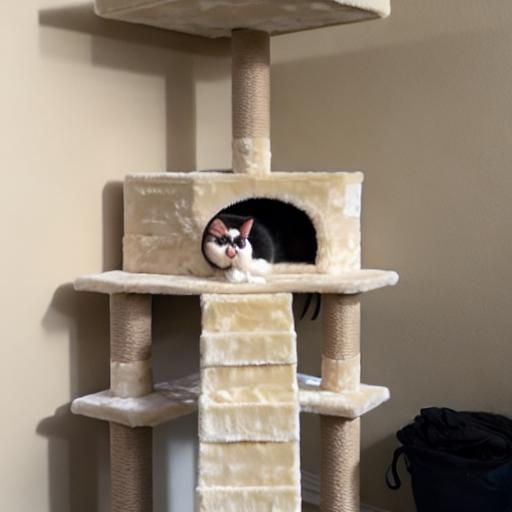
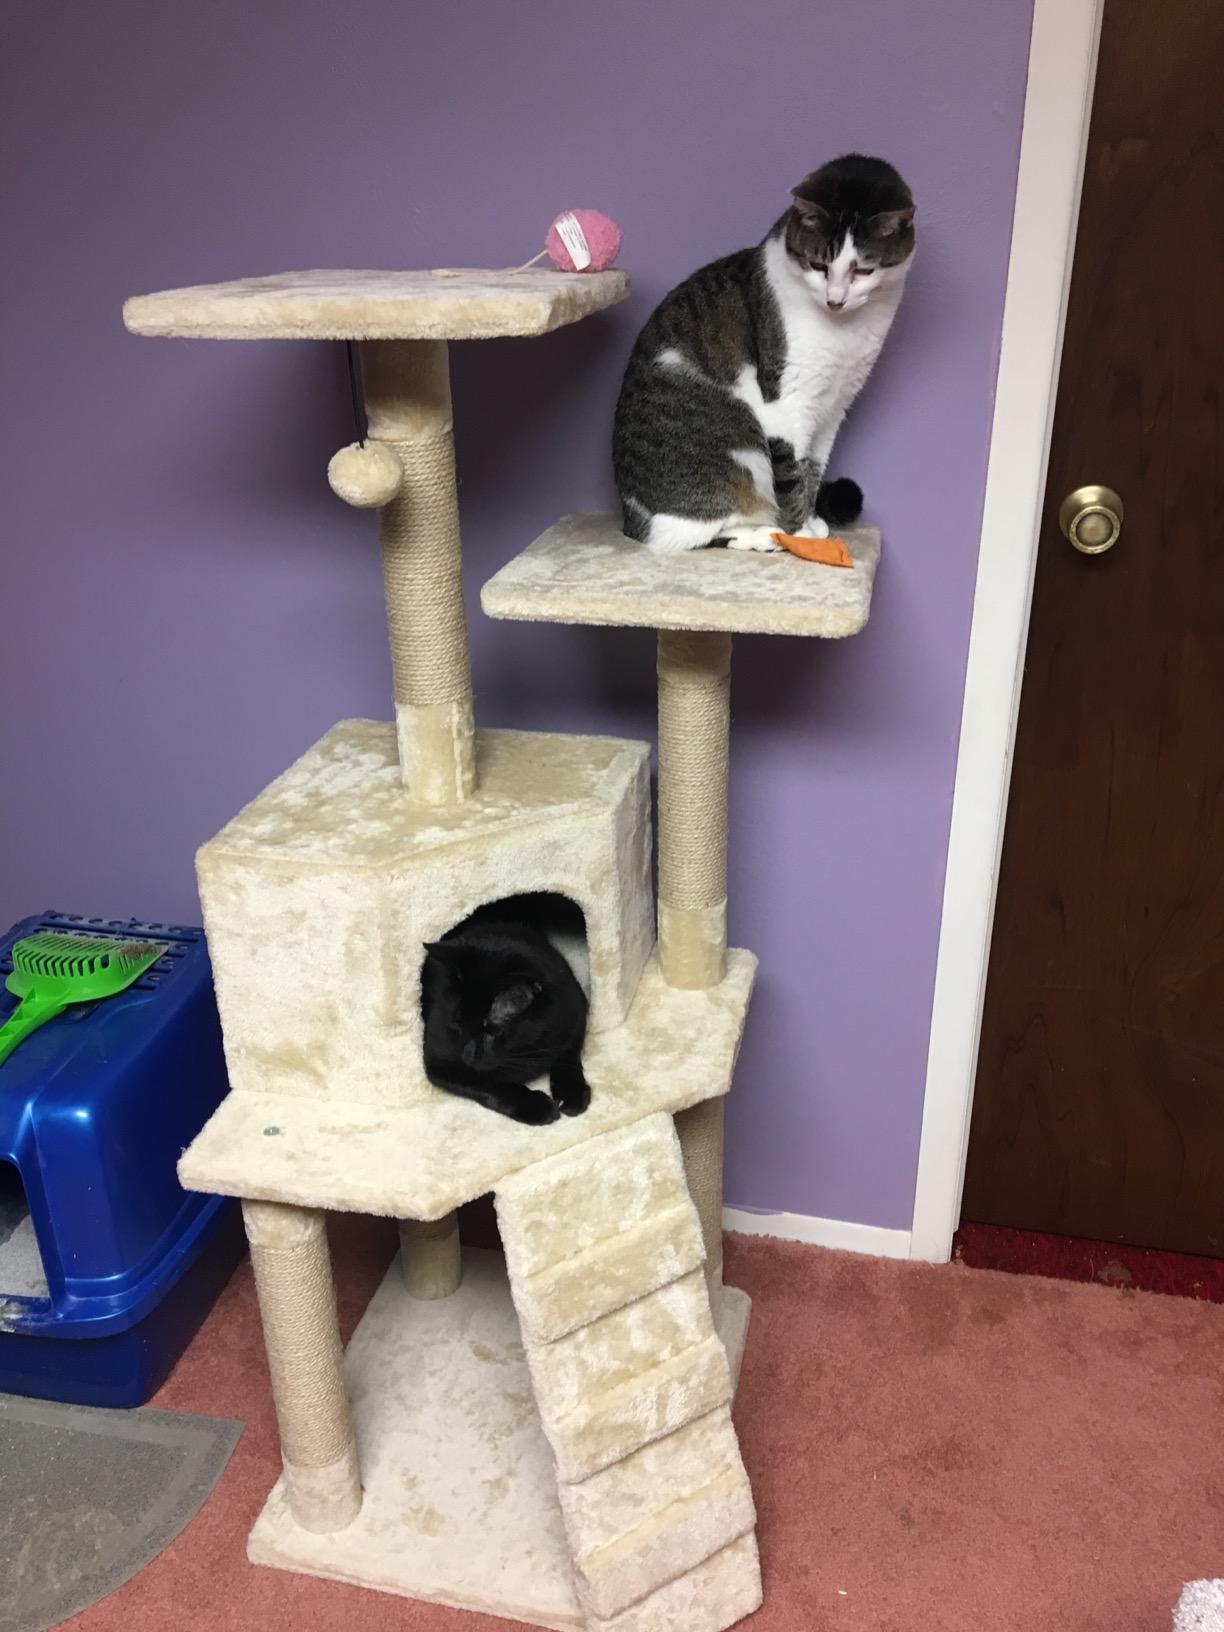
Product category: items_cat tree
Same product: no